Twitter

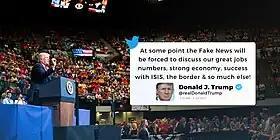
Donald Trump's Twitter post from July 2017

World leaders and their diplomats have taken note of Twitter's rapid expansion and have been increasingly using Twitter diplomacy, the use of Twitter to engage with foreign publics and their own citizens. US Ambassador to Russia, Michael A. McFaul has been attributed as a pioneer of international Twitter diplomacy. He used Twitter after becoming ambassador in 2011, posting in English and Russian. On October 24, 2014, Queen Elizabeth II sent her first tweet to mark the opening of the London Science Museum's Information Age exhibition. A 2013 study by website Twiplomacy found that 153 of the 193 countries represented at the United Nations had established government Twitter accounts. The same study also found that those accounts amounted to 505 Twitter handles used by world leaders and their foreign ministers, with their tweets able to reach a combined audience of over 106 million followers.